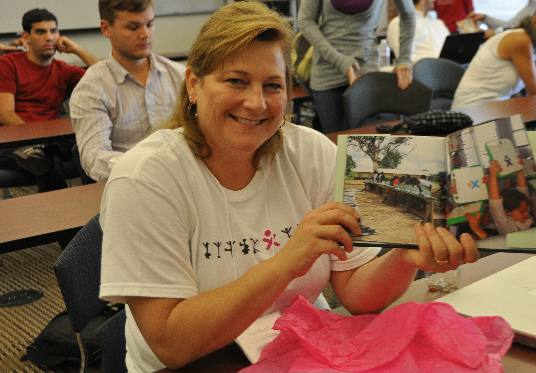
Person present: Yes